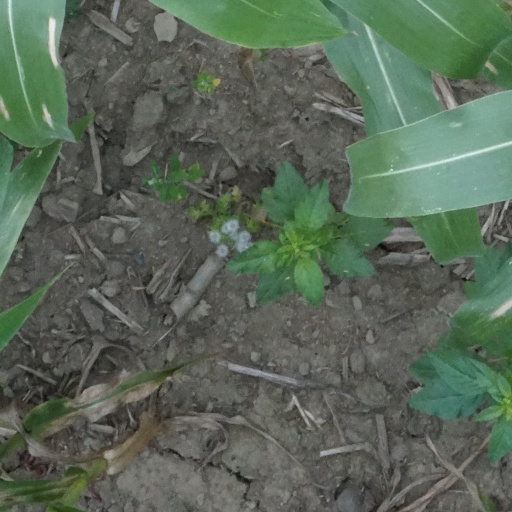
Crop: maize; corn